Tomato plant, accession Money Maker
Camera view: tilt-top (135 deg); turntable rotation: 90 degrees
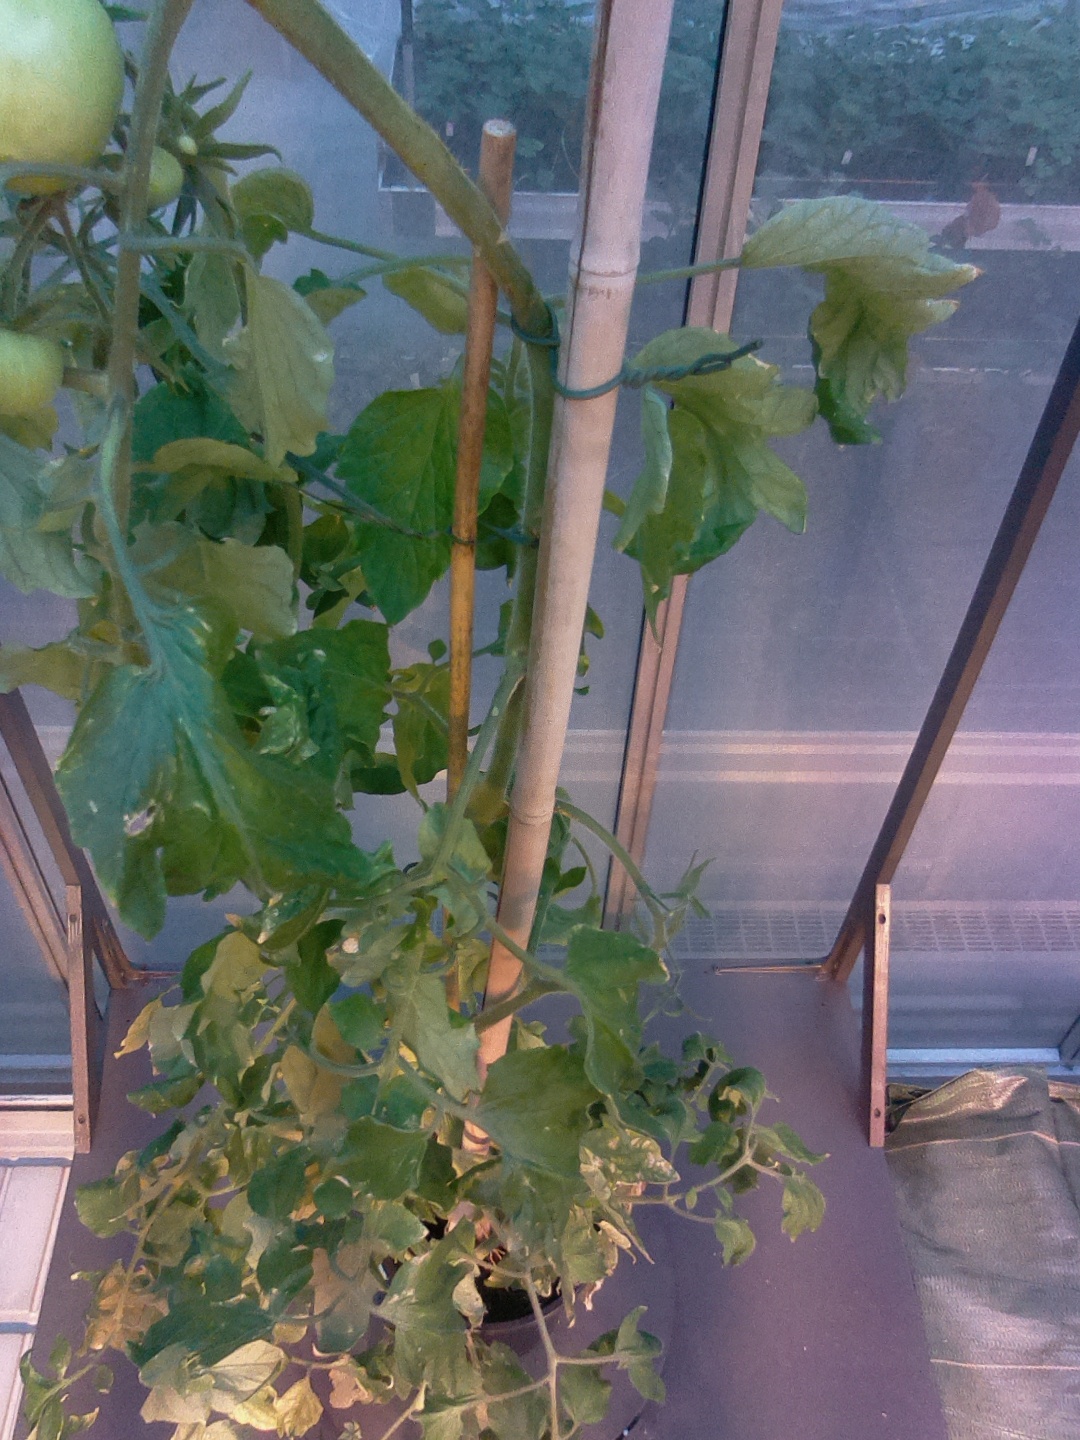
BBCH growth stage 75: 50%-60% of final fruit size